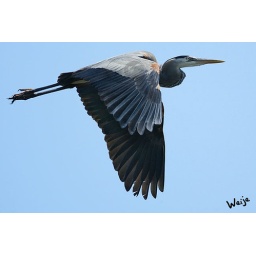
Shimmering wings of silver in a clear blue sky...